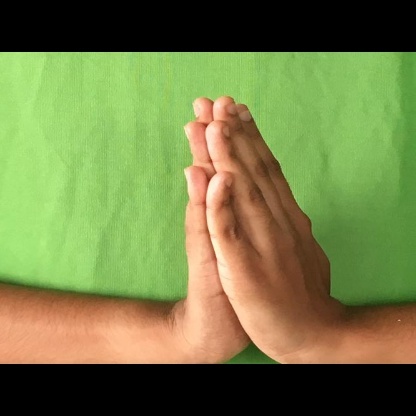
Mudra: Anjali